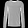
Label: Pullover